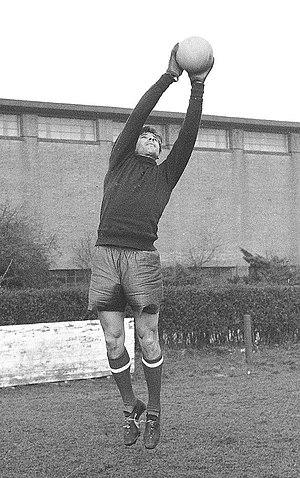
Lev Ivanovitch Yachine, né le 22 octobre 1929 à Moscou et mort dans cette même ville le 21 mars 1990, était un footballeur international soviétique, qui évoluait au poste de gardien de but. Il est après sa carrière vice-président de la Fédération d'URSS de football.